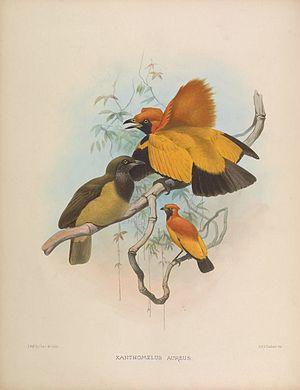
Dessin de 1873